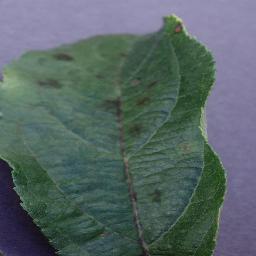
Label: Apple___Apple_scab